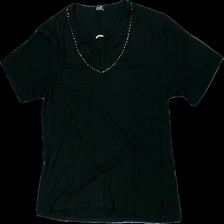
View: front
Type: T-shirt
Category: Ladies
Brand: Dolce & Gabbana (D&G)
Colors: Black
Material: 100% viskos
Pattern: Glitter
Cut: C-collar
Size: XXL
Season: All
Damage: luddigt
Damage location: middle center
Damage 2: luddigt
Damage 2 location: bottom center
Price range: <50
Recommended usage: Reuse
Description: t-shirt med paljetter